Industrial oven

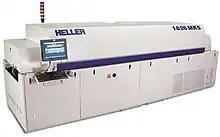
A graphical example of a convection reflow oven.

The oven contains multiple zones, which can be individually controlled for temperature. Generally, there are several heating zones followed by one or more cooling zones. The PCB moves through the oven on a conveyor belt, and is therefore subjected to a controlled time-temperature profile.